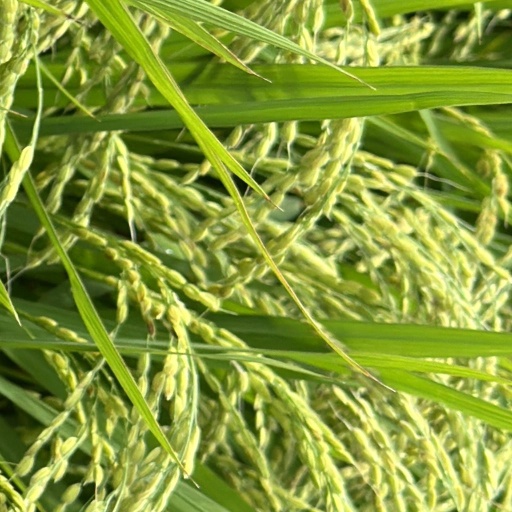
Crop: rice